American Icon: Alan Mulally and the Fight to Save Ford Motor Company

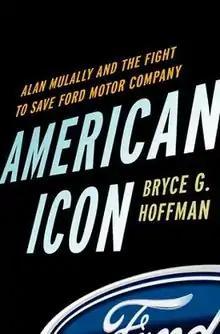
First edition

American Icon: Alan Mulally and the Fight to Save Ford Motor Company is a book written by Bryce G. Hoffman about the turnaround of Ford Motor Company under the leadership of CEO Alan Mulally. The book offers a brief history of the automaker and explores the problems that pushed it to the brink of bankruptcy in 2006, and then chronicles Mulally's transformation of the company's culture, products, and perception in the marketplace. Ford was the only American automakers to avoid both bankruptcy and a government bailout during the automotive industry crisis of 2008–2010. "American Icon" examines how Ford was able to fix its internal issues without government intervention.